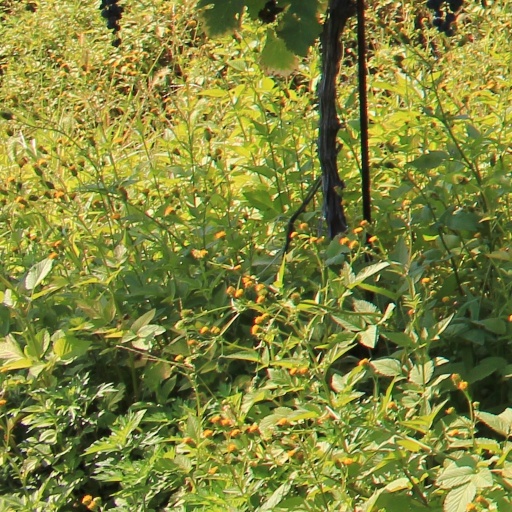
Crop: grape